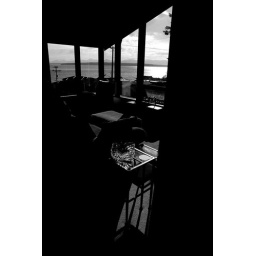
Playing with black &amp;amp; white in Dave's house.